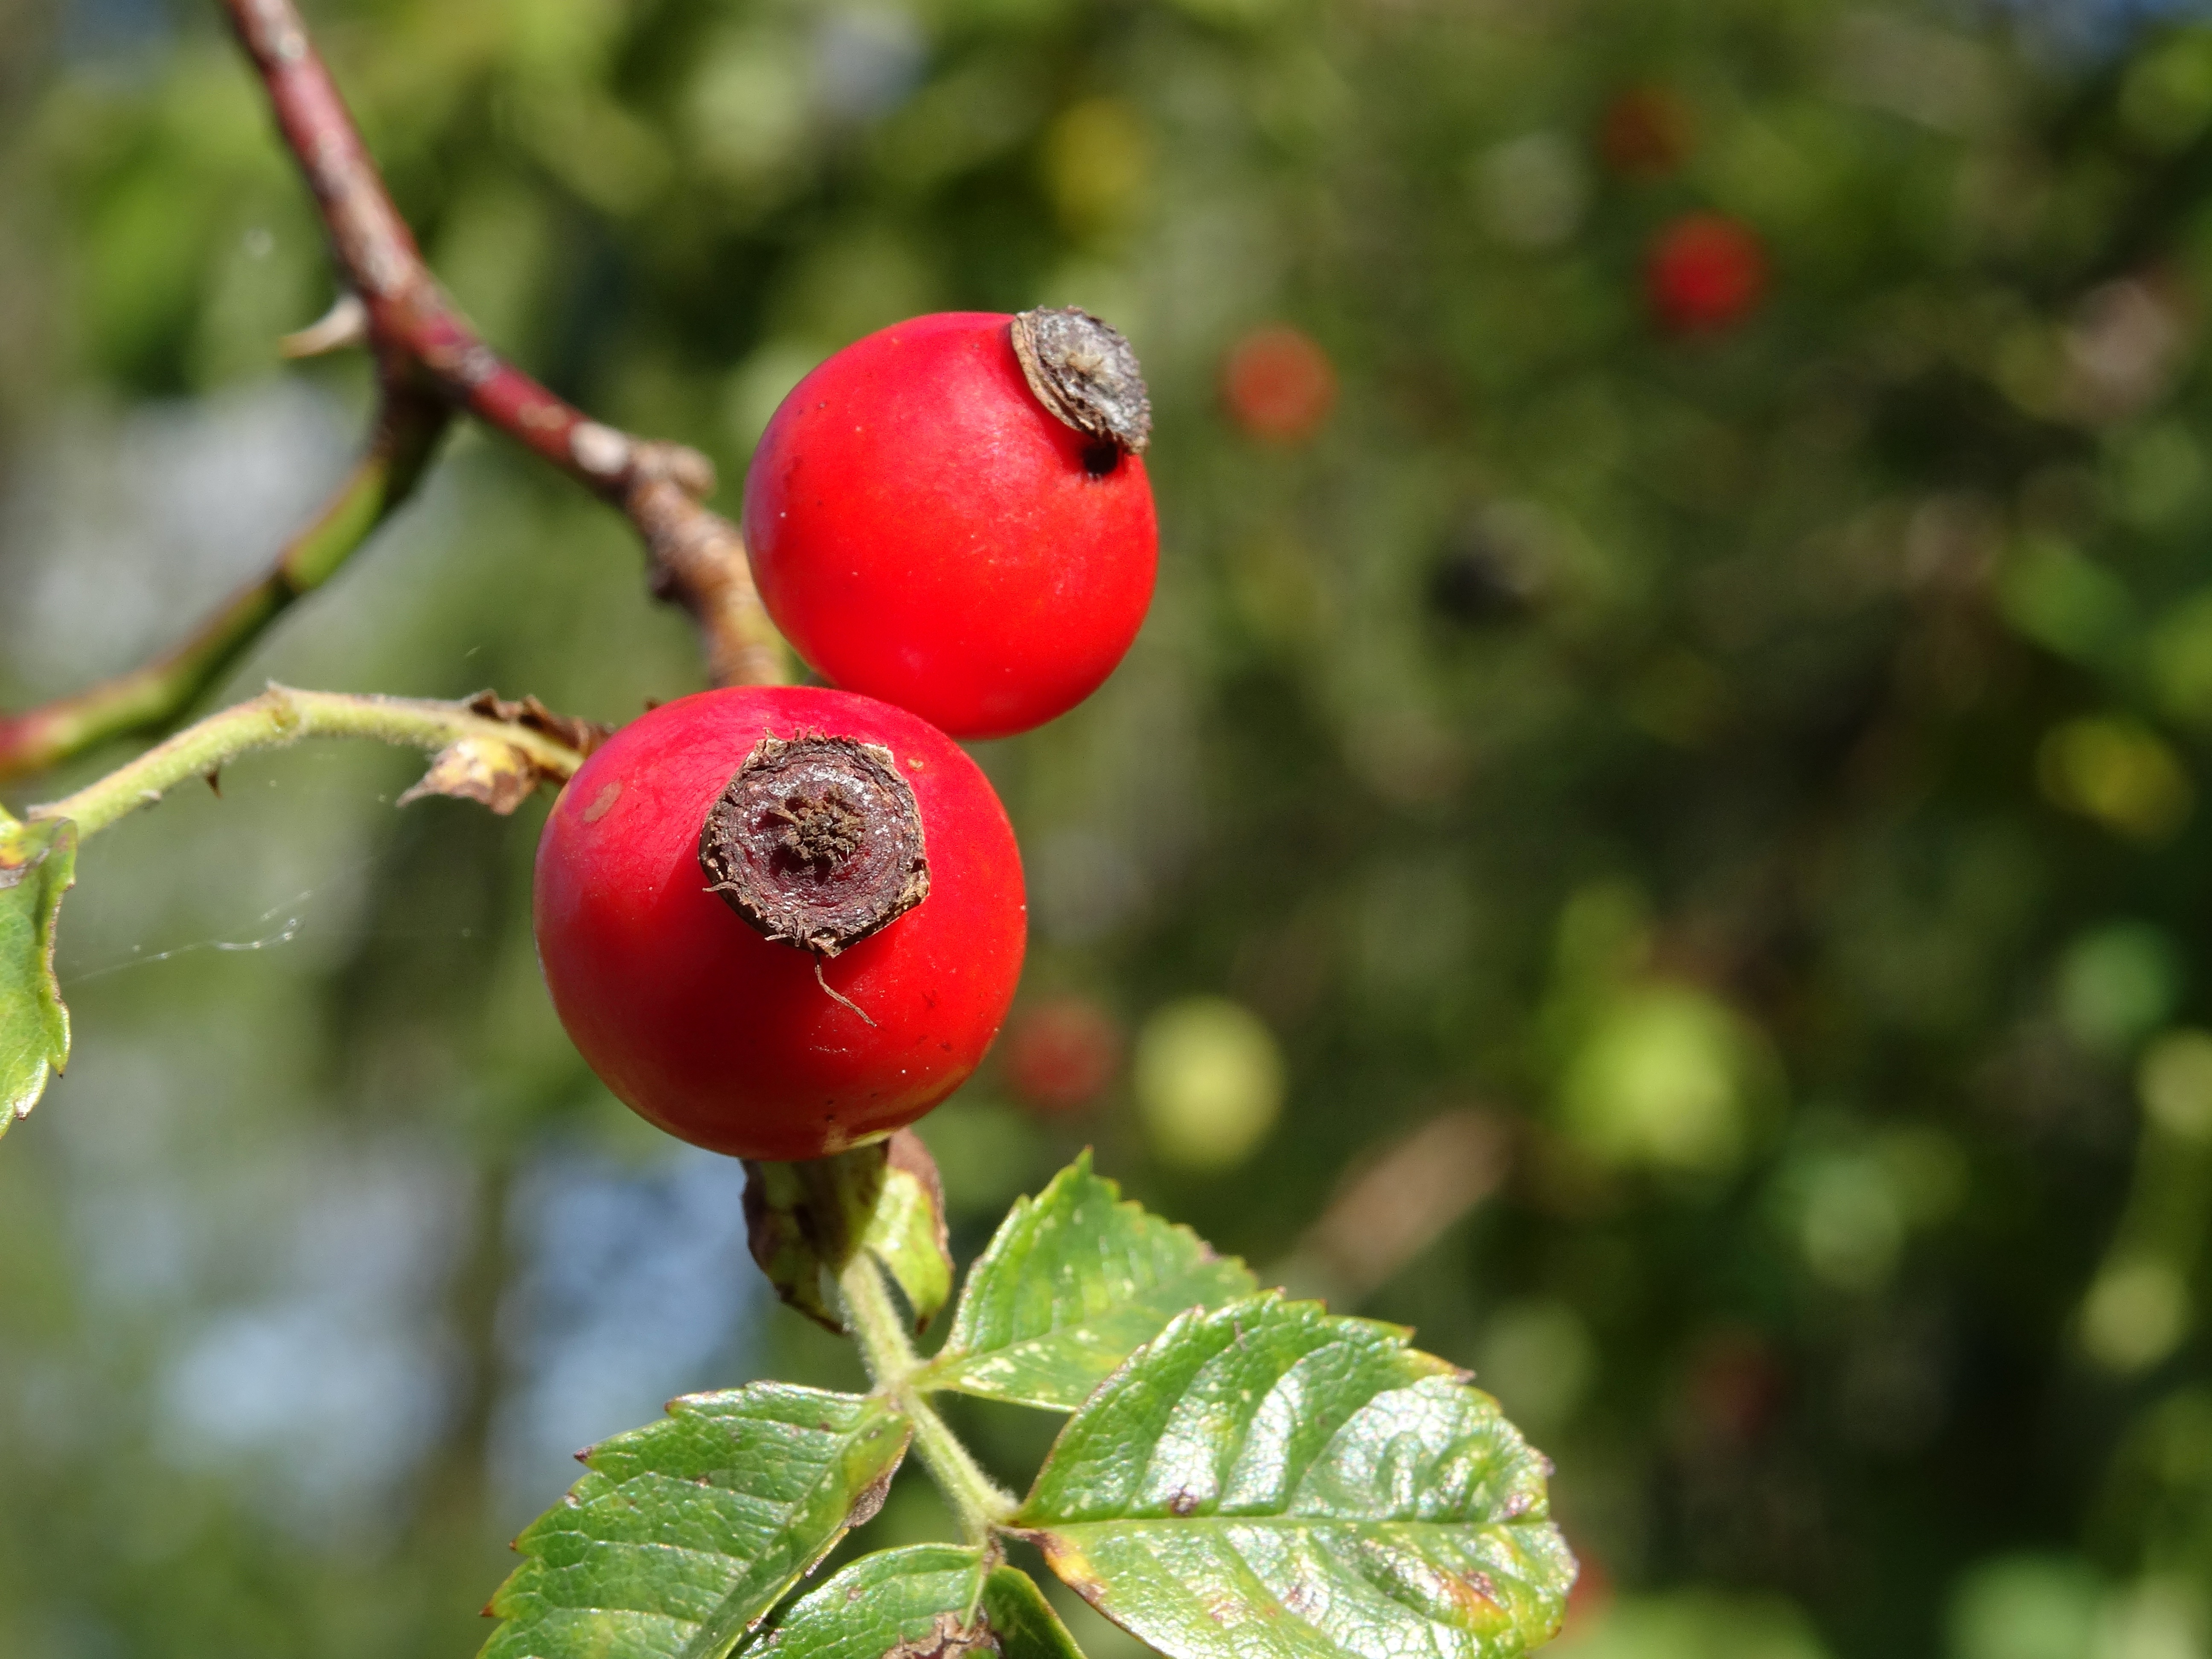
apple, tree, nature, branch, blossom, plant, fruit, berry, leaf, flower, bush, food, green, red, produce, autumn, botany, close, flora, shrub, fruits, wild rose, rose hip, macro photography, dog rose, rosa canina, rose greenhouse, flowering plant, rose family, acerola, malpighia, autumn fruits, sammelfrucht, land plant